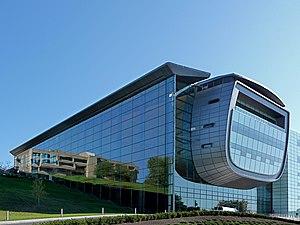
Shirley Ann Jackson née le 5 août 1946 à Washington dans le district de Columbia aux États-Unis, est une physicienne américaine, spécialisée dans le domaine de la physique des matières condensées et des matériaux opto-électroniques. Elle a été nommée 18ᵉ présidente de l'Institut polytechnique Rensselaer le 1ᵉʳ juillet 1999. En 1973, elle est devenue la première femme afro-américaine à obtenir un doctorat du Massachusetts Institute of Technology en physique nucléaire.